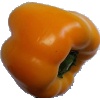
Label: Pepper Yellow 1